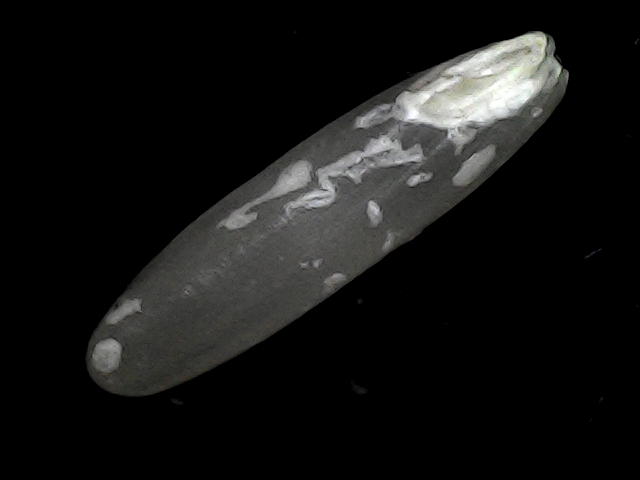
Rice variety: BRRI102